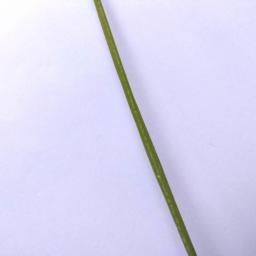
Label: Rice___Healthy